Joe Keaton

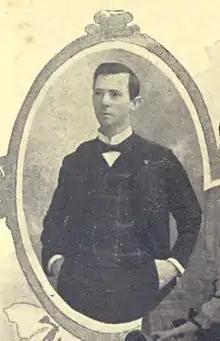
Keaton in the early 1900s

Joseph Hallie Keaton (July 6, 1867 – January 13, 1946) was an American vaudeville performer, eccentric dancer and silent film actor. He was the father of actor Buster Keaton and appeared with his son in several films.